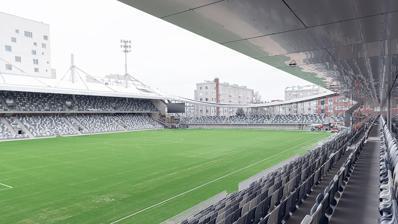
Building: Tammelan Stadion
Country: Finland
Year built: 1931
Football stadium in Tampere, Finland This article is about the stadium opened in 2023. For the original stadium which it replaced, see Tammelan Stadion (1931) . Tammelan Stadion Tammelan Stadion in 2023 Location Tammela , Tampere Owner City of Tampere Operator Ilves Capacity 8,017 Surface Artificial Turf Opened 2023 Tenants Ilves TPV Tampere United Tammelan Stadion is a football stadium in Tampere , Finland . It is the home ground for the Veikkausliiga club Ilves , Ykkönen club Tampere United , and the Kakkonen side TPV . The Ilves women's team which plays in the Naisten Ykkönen also uses the stadium. The new Tammelan stadium is available from the 2024 season. Stadium The previous stadium did not meet the requirements set by Veikkausliiga, so a replacement was necessary. The city of Tampere held an architecture competition in 2014 in which a proposal called Hattutemppu (‘hat trick’) by JKMM Architects was chosen as the basis for the development project. The new building would comprise apartments as well as office and retail spaces in addition to the stadium. The new stadium was originally set to seat approximately 6,500 spectators and meet the UEFA Category 3 criteria. However, in December 2020, the city council decided to increase allocated funding so that the stadium would have 8,000 seats and meet the criteria for Category 4, which makes it an eligible ground for top-level football matches. The complex also includes a shopping center, parking and auxiliary facilities on the ground level of the stadium. The shopping center was opened on the 9th of November 2023. The stadium is a UEFA category 4 stadium with an artificial turf . Construction work on the stadium was completed in January 2024 and the first competitive games were held in the pre-season Finnish League Cup . The official premier was held on 6 April, in the 2024 Veikkausliiga season opening game between Ilves and FC Lahti . International games Since its opening, Tammelan Stadion has hosted the home matches of the Finland women's national football team and the Finland national under-21 football team . References